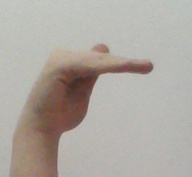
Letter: khaa